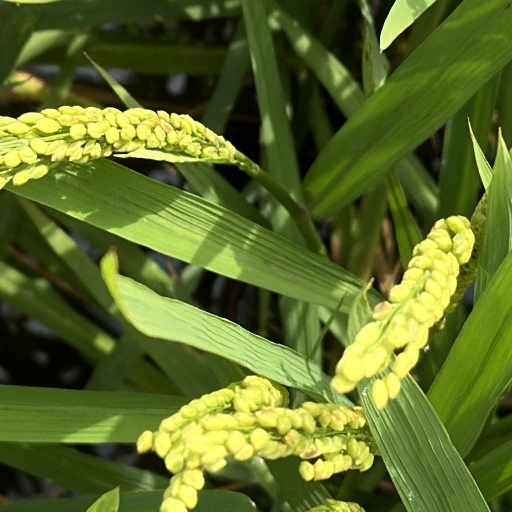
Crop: rice